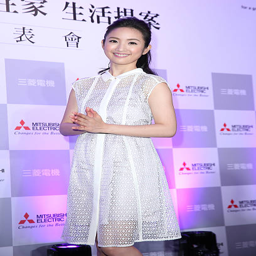
singer attends a commercial event .